André du Pisani

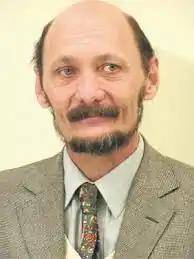
du Pisani in 2015

André du Pisani (born 15 January 1949) is a Namibian political scientist, author of several books, articles and journals, he has written several conference papers for SADC, the Namibian government and several ministries, he is a professor at the University of Namibia Department of Political Science. Du Pisani has been a professor at the university since 1998.